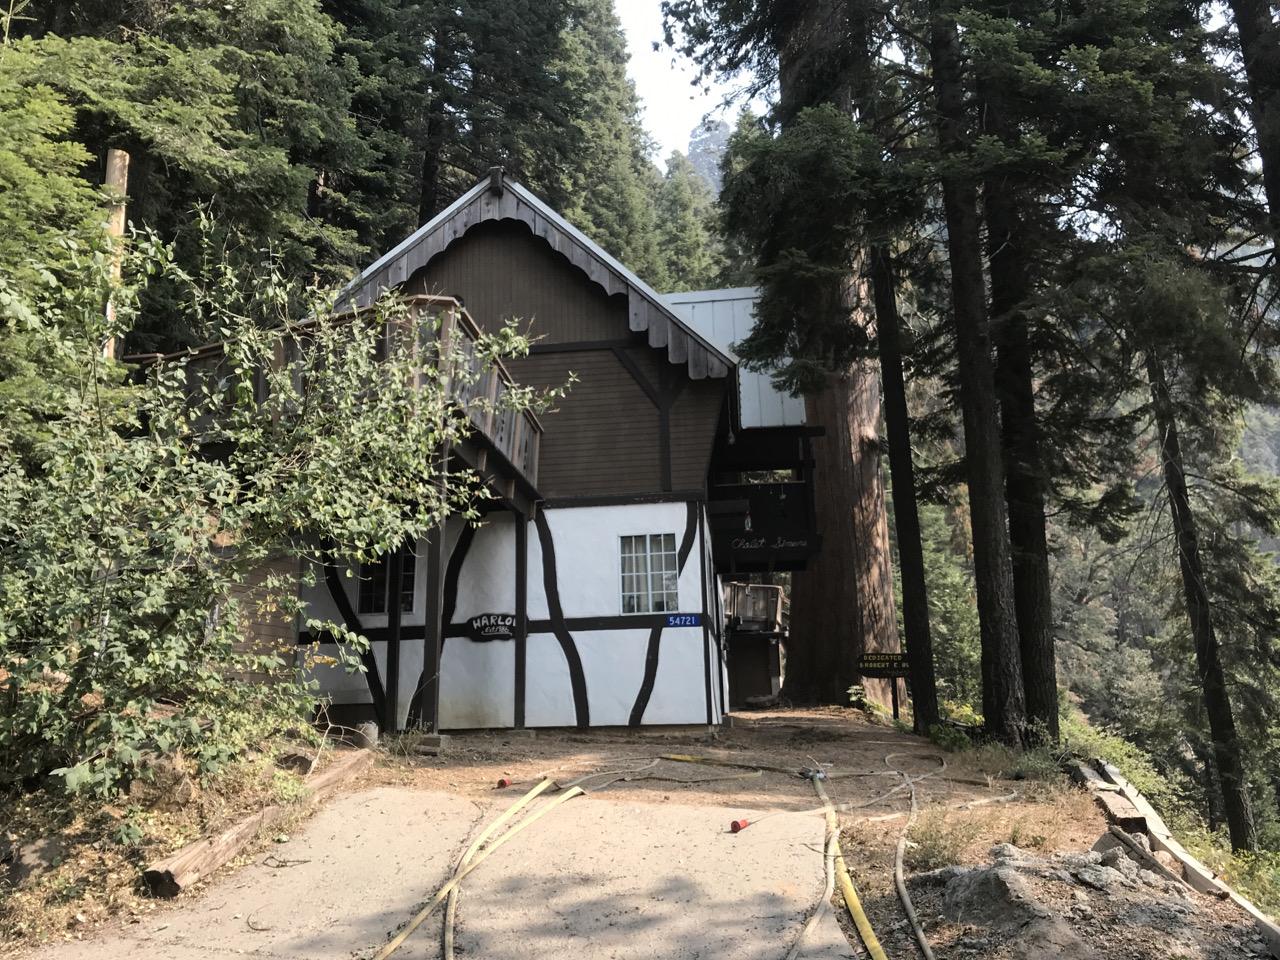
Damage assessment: no_damage